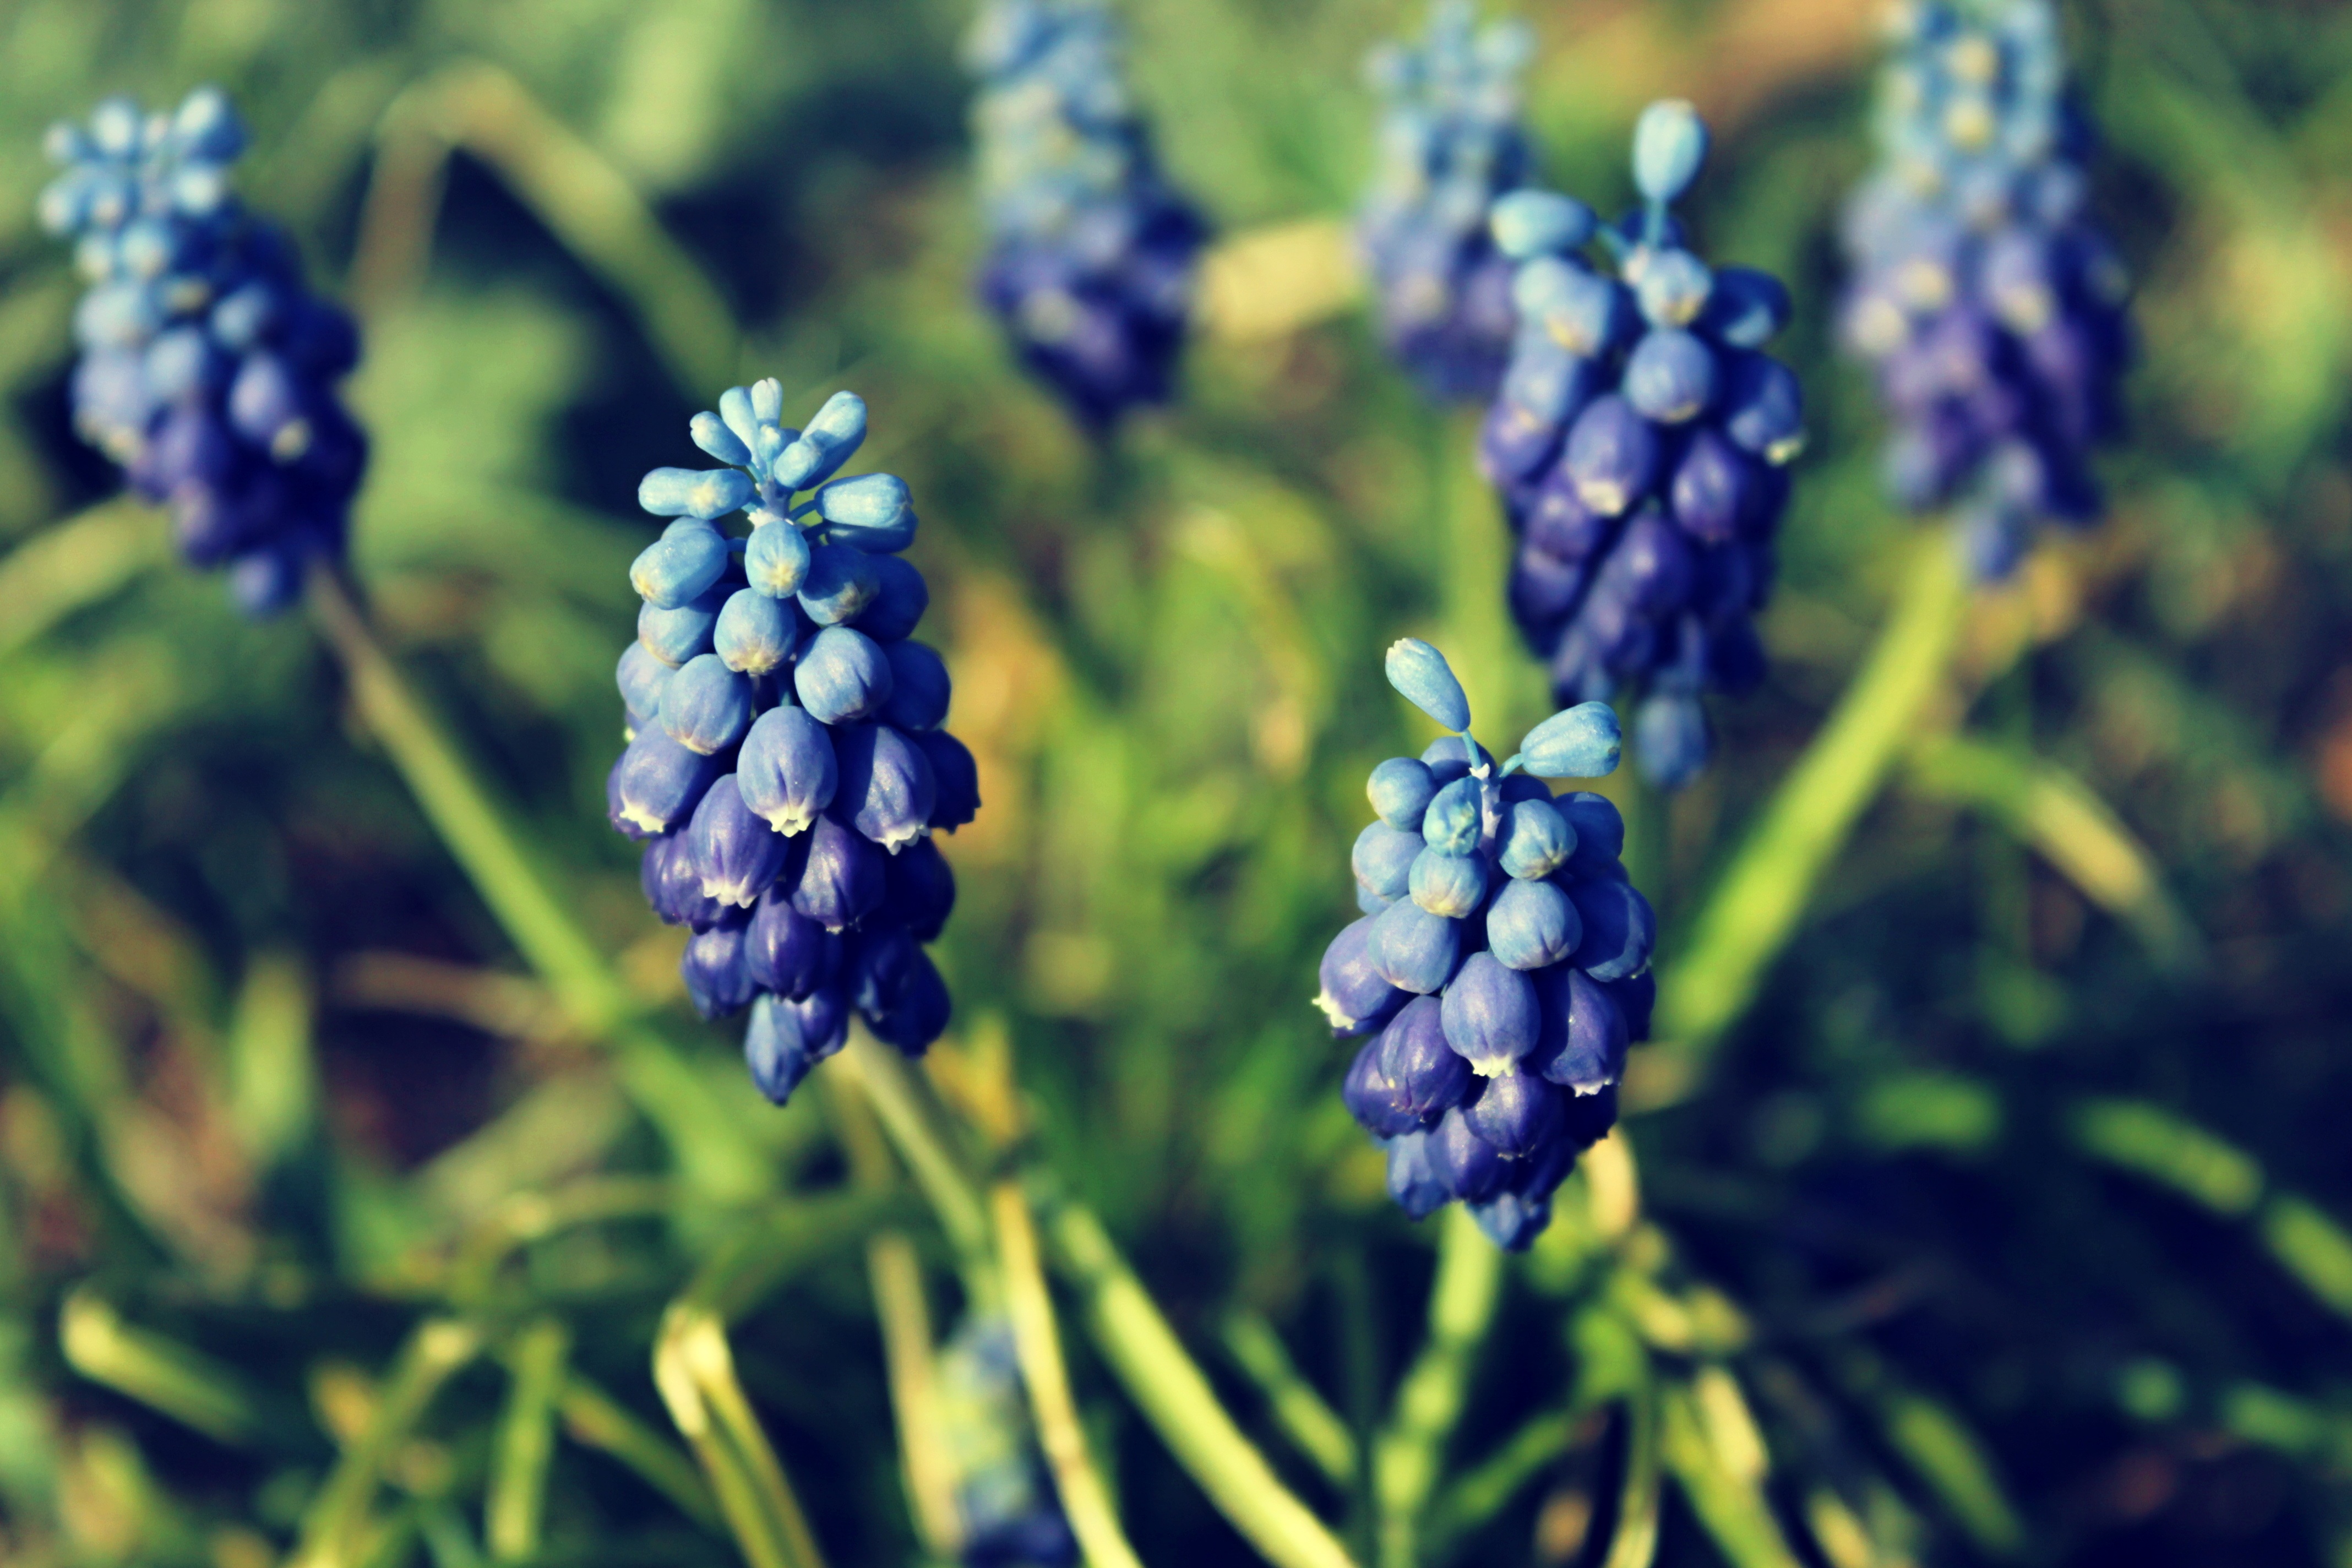
nature, plant, meadow, flower, purple, spring, produce, macro, botany, garden, flora, lavender, wildflower, flowers, purple flowers, violet, bluebonnet, cluster, purple flower, hyacinth, lupin, pink flower, macro photography, summer flowers, pink flowers, flowering plant, land plant, english lavender